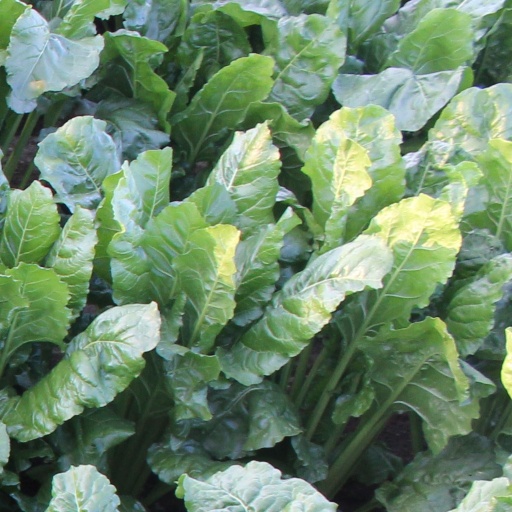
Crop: sugar beet